Amphitheatre, Victoria

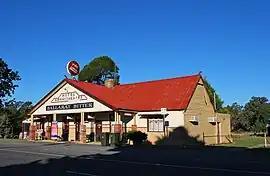
The former Amphitheatre Hotel around the time of its closure in 2011

Amphitheatre is a town in Victoria, Australia. It is located on the Pyrenees Highway in the Pyrenees Shire, south-west of Avoca. At the , Amphitheatre and the surrounding area had a population of 223.